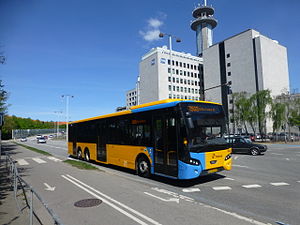
Linje 250S / Historie / Omlægninger
Linje 250S på Ågade ved Telefonhuset.
Linje 250S er en buslinje i København, der kører mellem Bagsværd St. og Dragør Stationsplads. Strækningen mellem Bagsværd St. og Gladsaxe Trafikplads betjenes kun i myldretiderne. Linjen er en del af Movias S-busnet og er udliciteret til Keolis, der driver linjen fra sit garageanlæg ved Stamholmen. I 2019 havde den ca. 2,2 mio. passagerer.